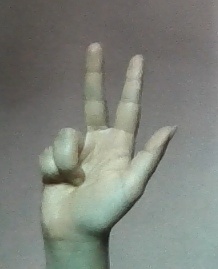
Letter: al